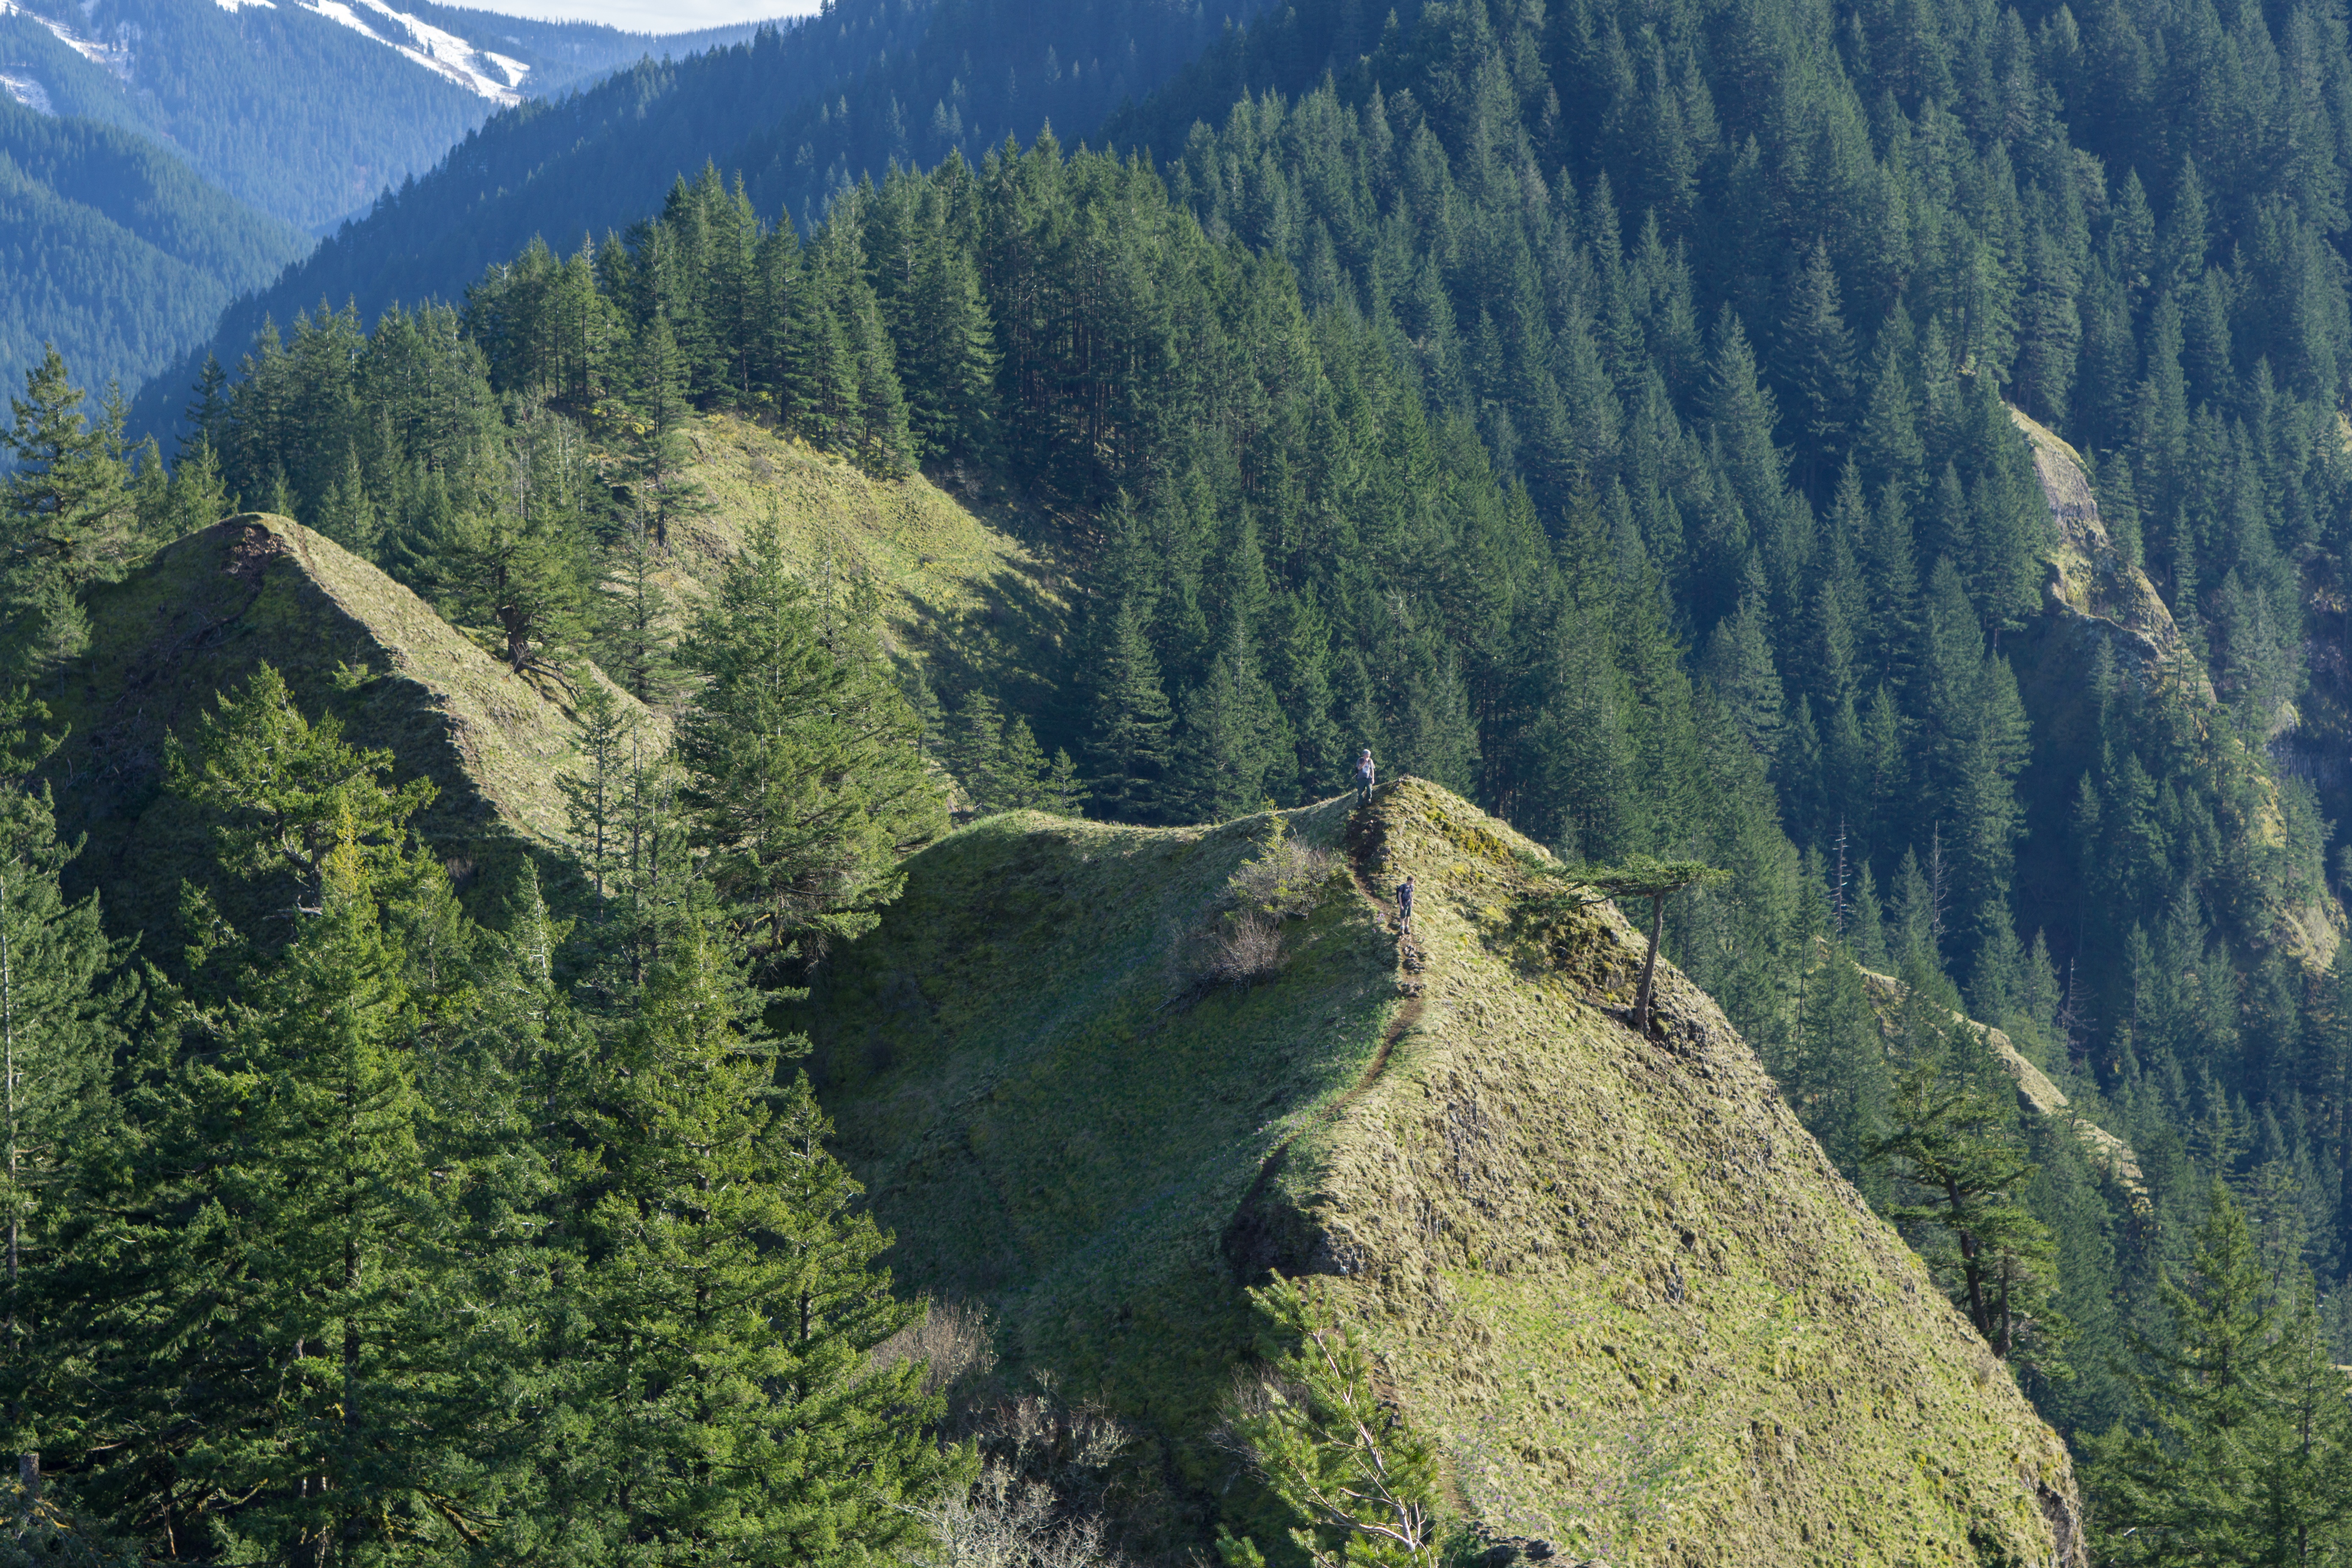
tree, forest, wilderness, walking, mountain, hiking, hill, lake, adventure, valley, mountain range, ridge, summit, alps, ravine, plateau, fell, ecosystem, landform, mountain pass, geographical feature, mountainous landforms, temperate coniferous forest